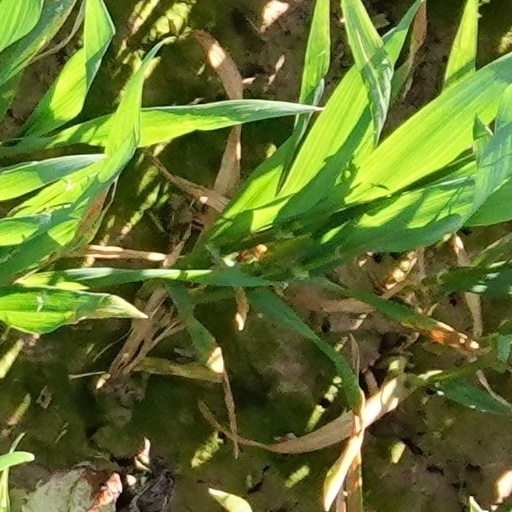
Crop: wheat